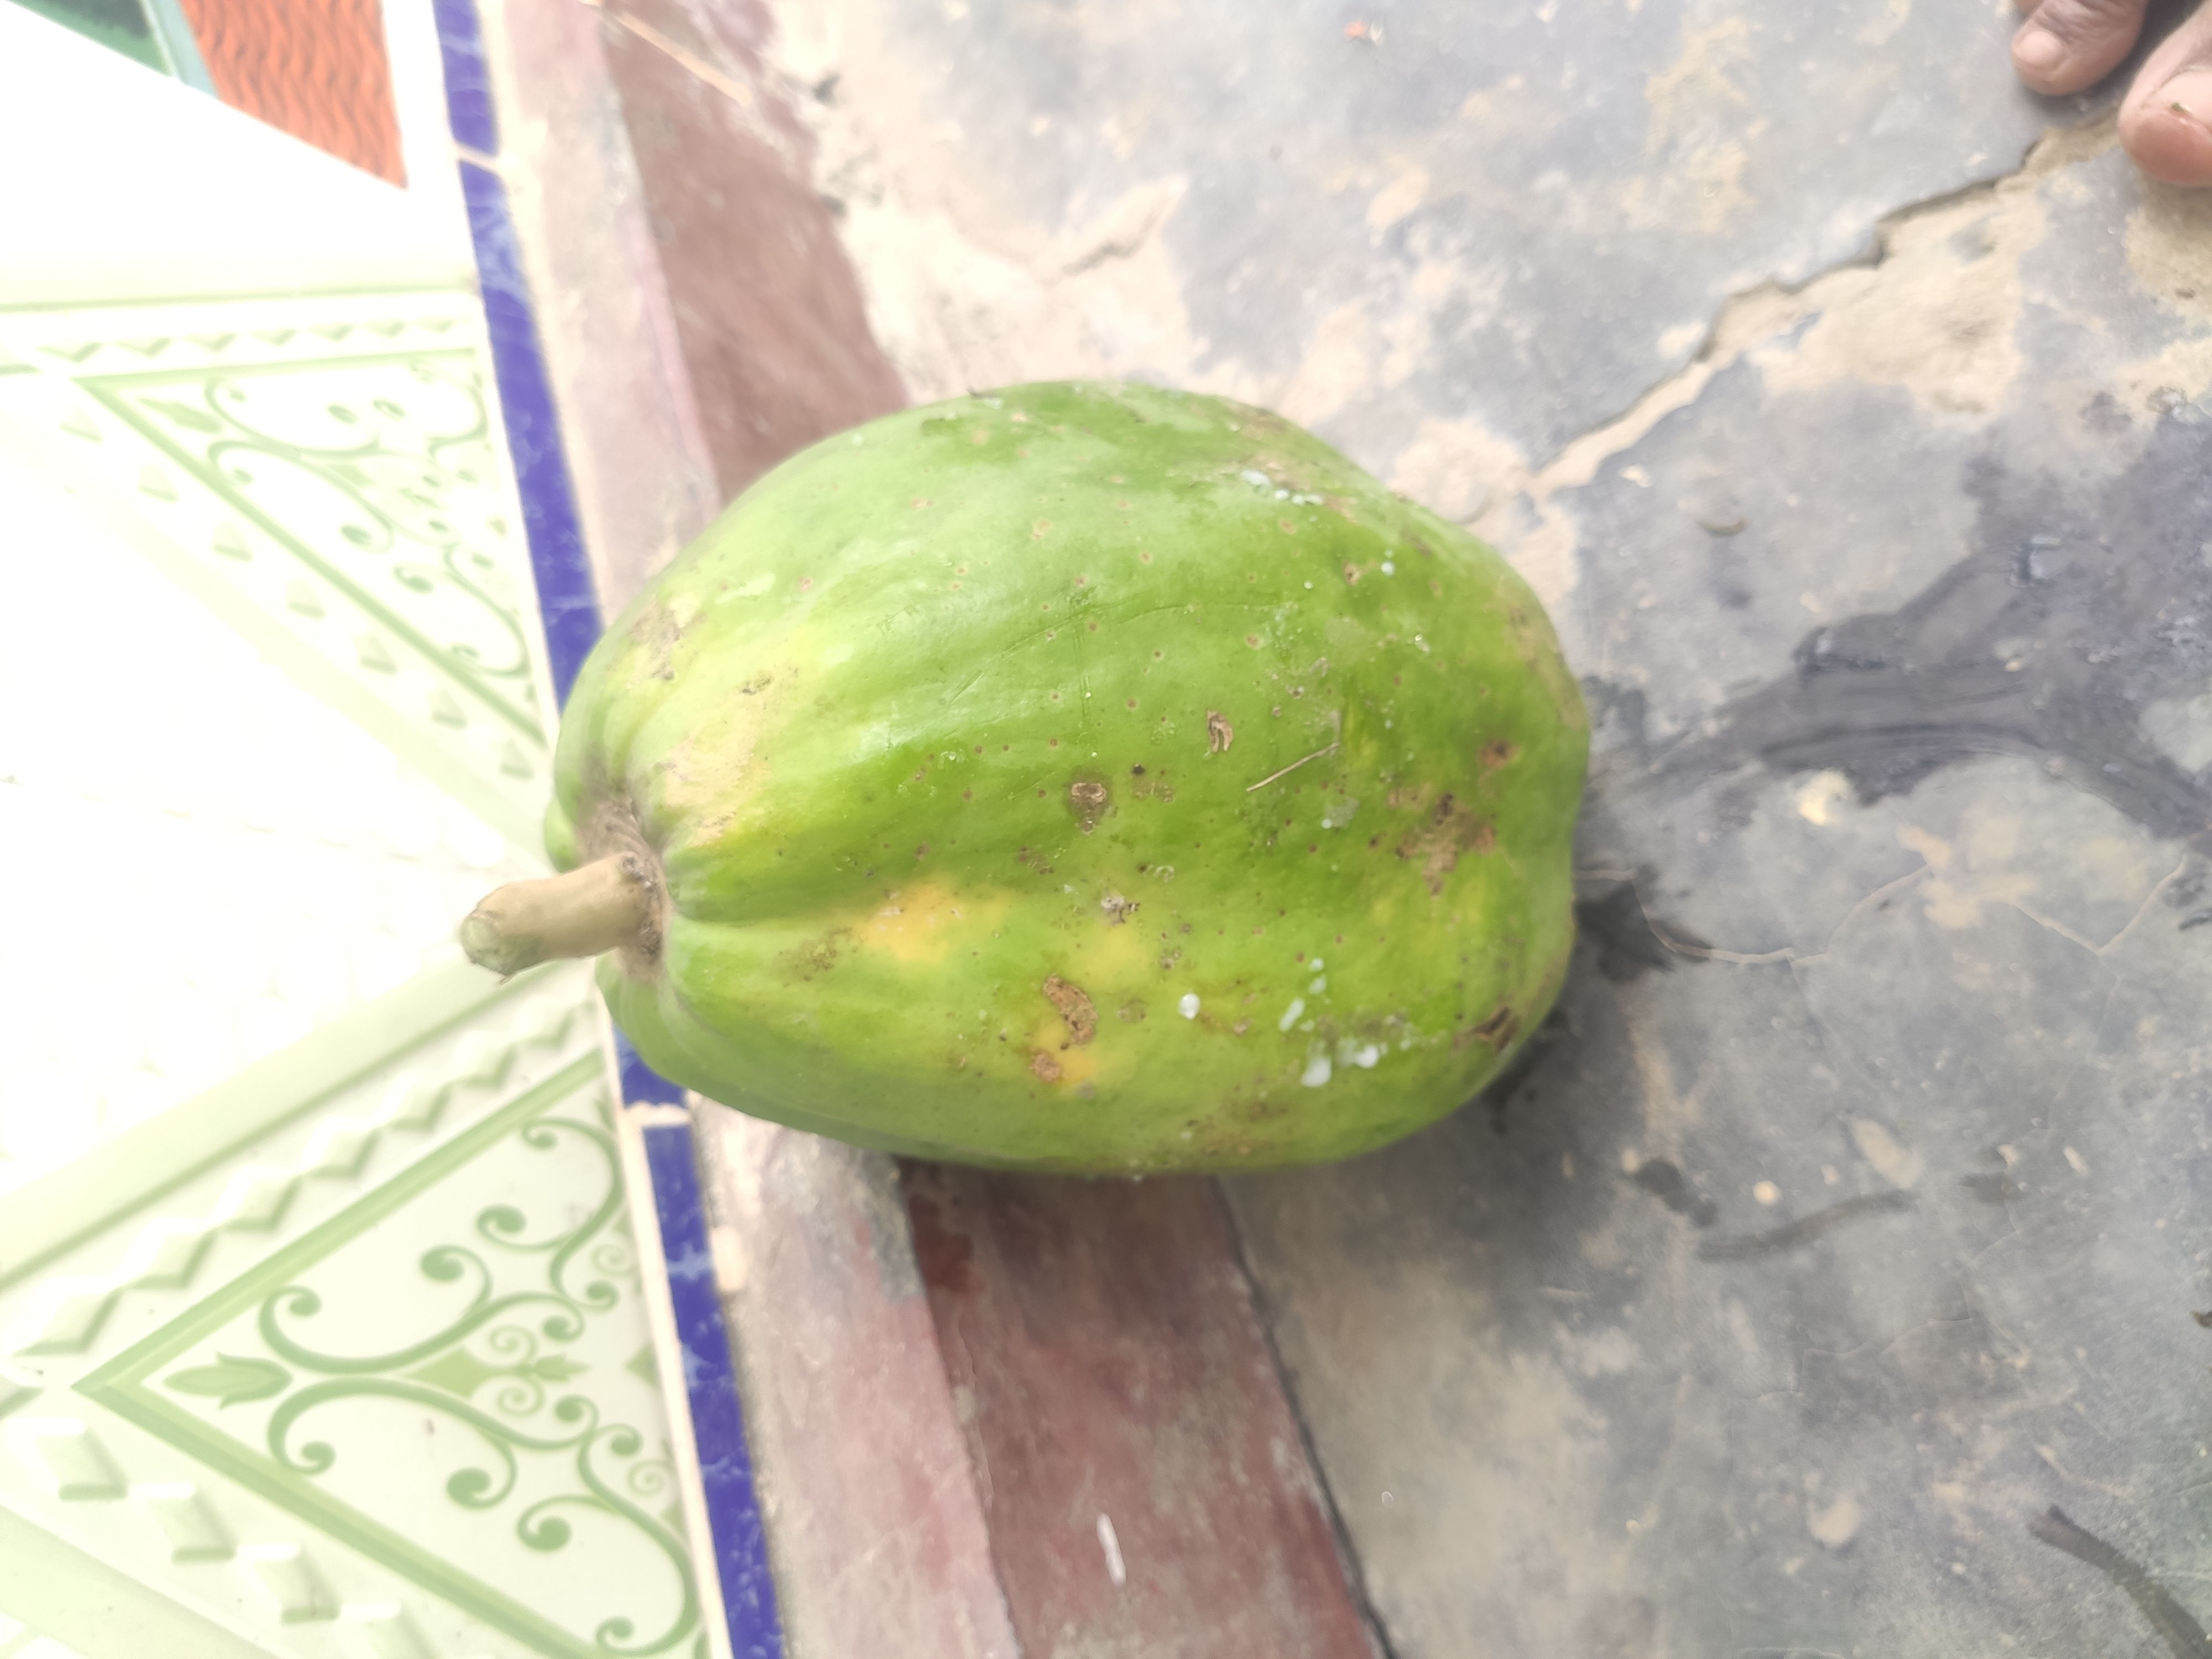
Fruit: papayas
Grade: 1st-grade